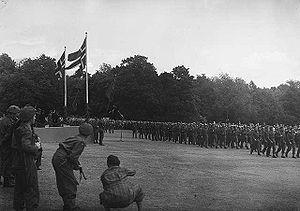
Milorg était le principal mouvement de la Résistance norvégienne pendant la Seconde Guerre mondiale.